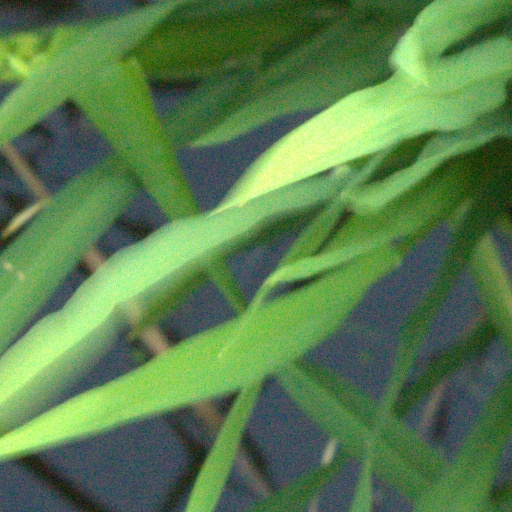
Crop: rice